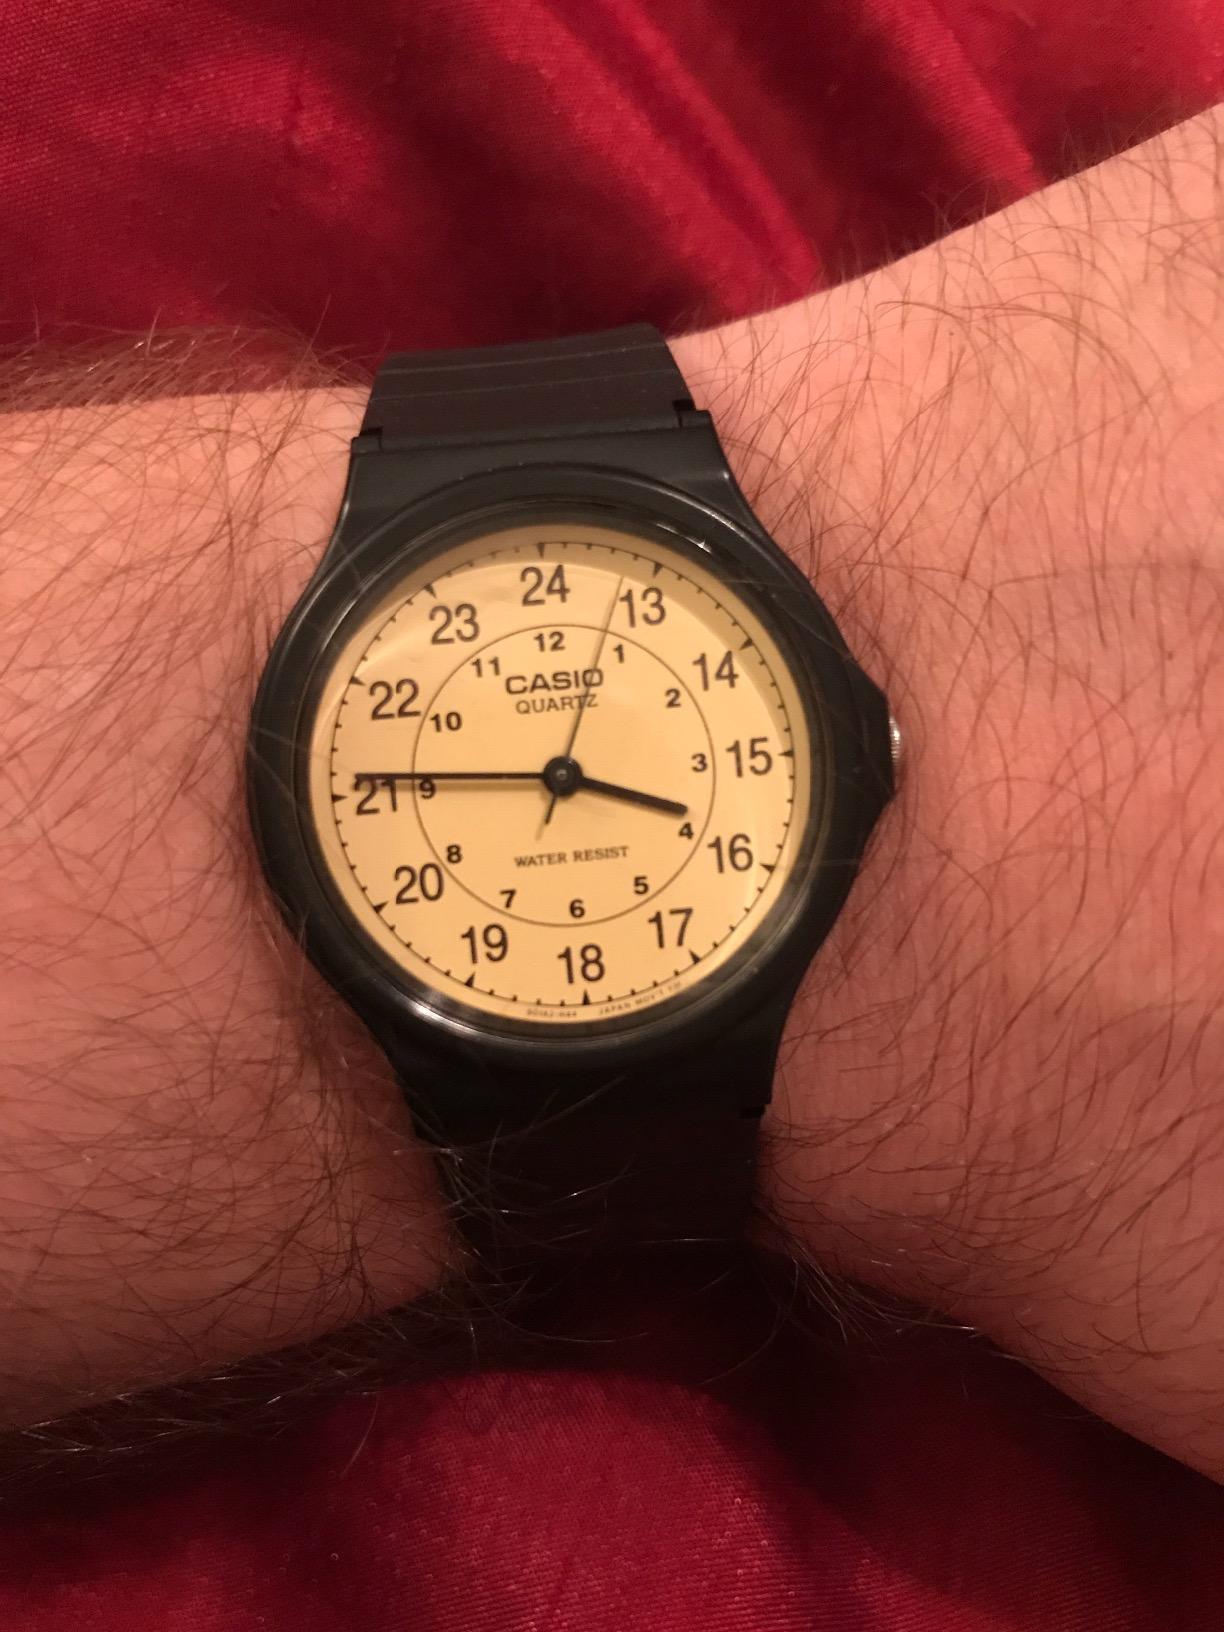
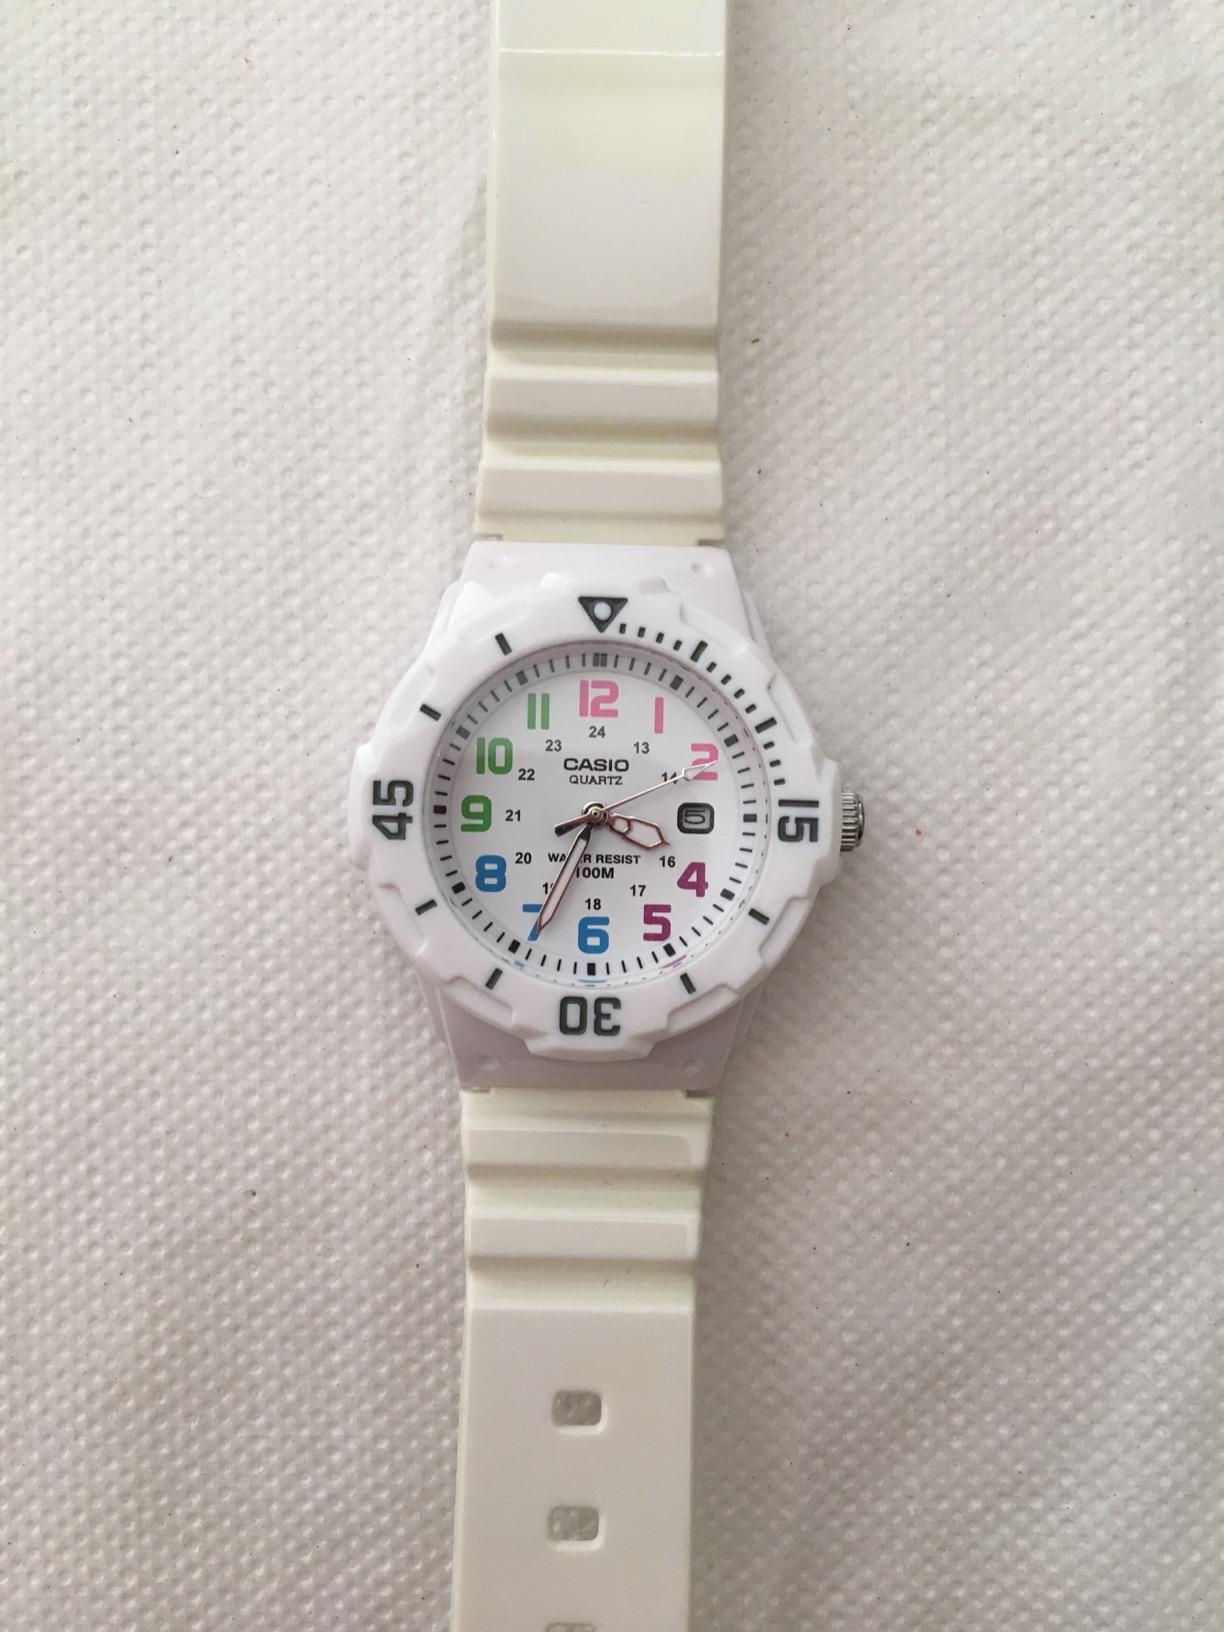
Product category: accessories_watch
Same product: no